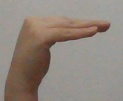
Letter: haa